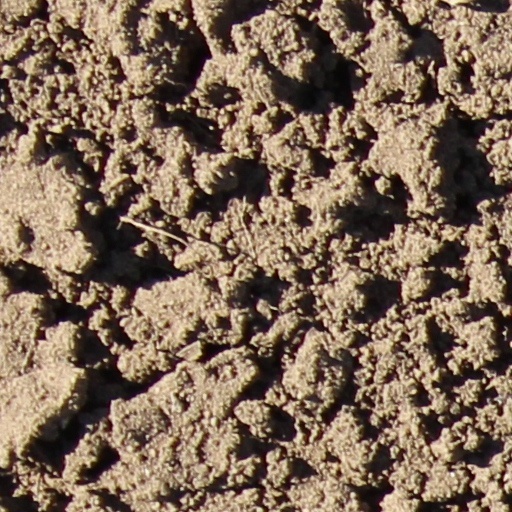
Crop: wheat